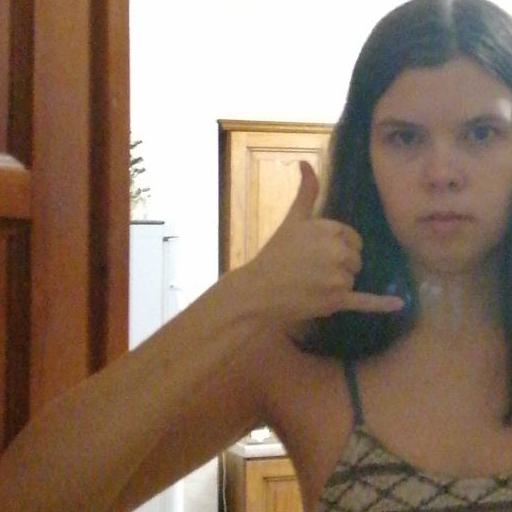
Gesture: call